Pyramid of the Magician

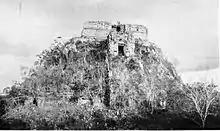
Pyramid of the Magician in 1913

Restoration efforts began in Uxmal in the mid-19th century. The Pyramid of the Magician was regularly repaired and maintained during this period. In the early 1970s, a major conservation project was undertaken by archaeologists from the National Institute of Anthropology and History (INAH - Instituto Nacional de Antropología e Historia). The aim of this effort was to consolidate the sides and flat terraces of the pyramid, and to improve the structural integrity of the temples. In 1988, Hurricane Gilbert swept across the Yucatán Peninsula, bringing high winds and abundant rainfall to the area which caused extensive damage to the exterior of the pyramid. A post-hurricane examination of the structure revealed cracks that had developed in the walls of the south side, on both sides of the west stairway. Damage to the vertical walls at the base of the pyramid, on the west side, was also noted.